Seed (The Walking Dead)

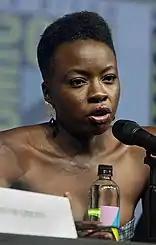
Danai Gurira made her first appearance as Michonne in this episode

Danai Gurira makes her first appearance as Michonne. She was officially announced, during an episode of "Talking Dead", to have been cast. During an interview with "The Hollywood Reporter", Kirkman said: "There's a lot to that role, and Danai, more than any other actress, showed us that she could exhibit that strength and show what an intense character she could be and, at the same time, have that emotional core and be able to show a vulnerability to a certain extent that we don't see much of but is definitely there." He added, "she really was the whole package, and I think she's going to do a really good job". Gurira later commented on implementing her character's traits: